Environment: real
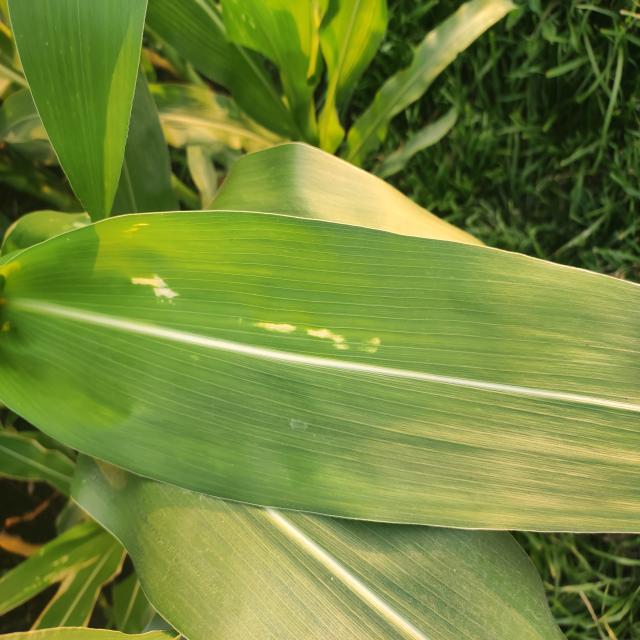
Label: northern_corn_leaf_blight